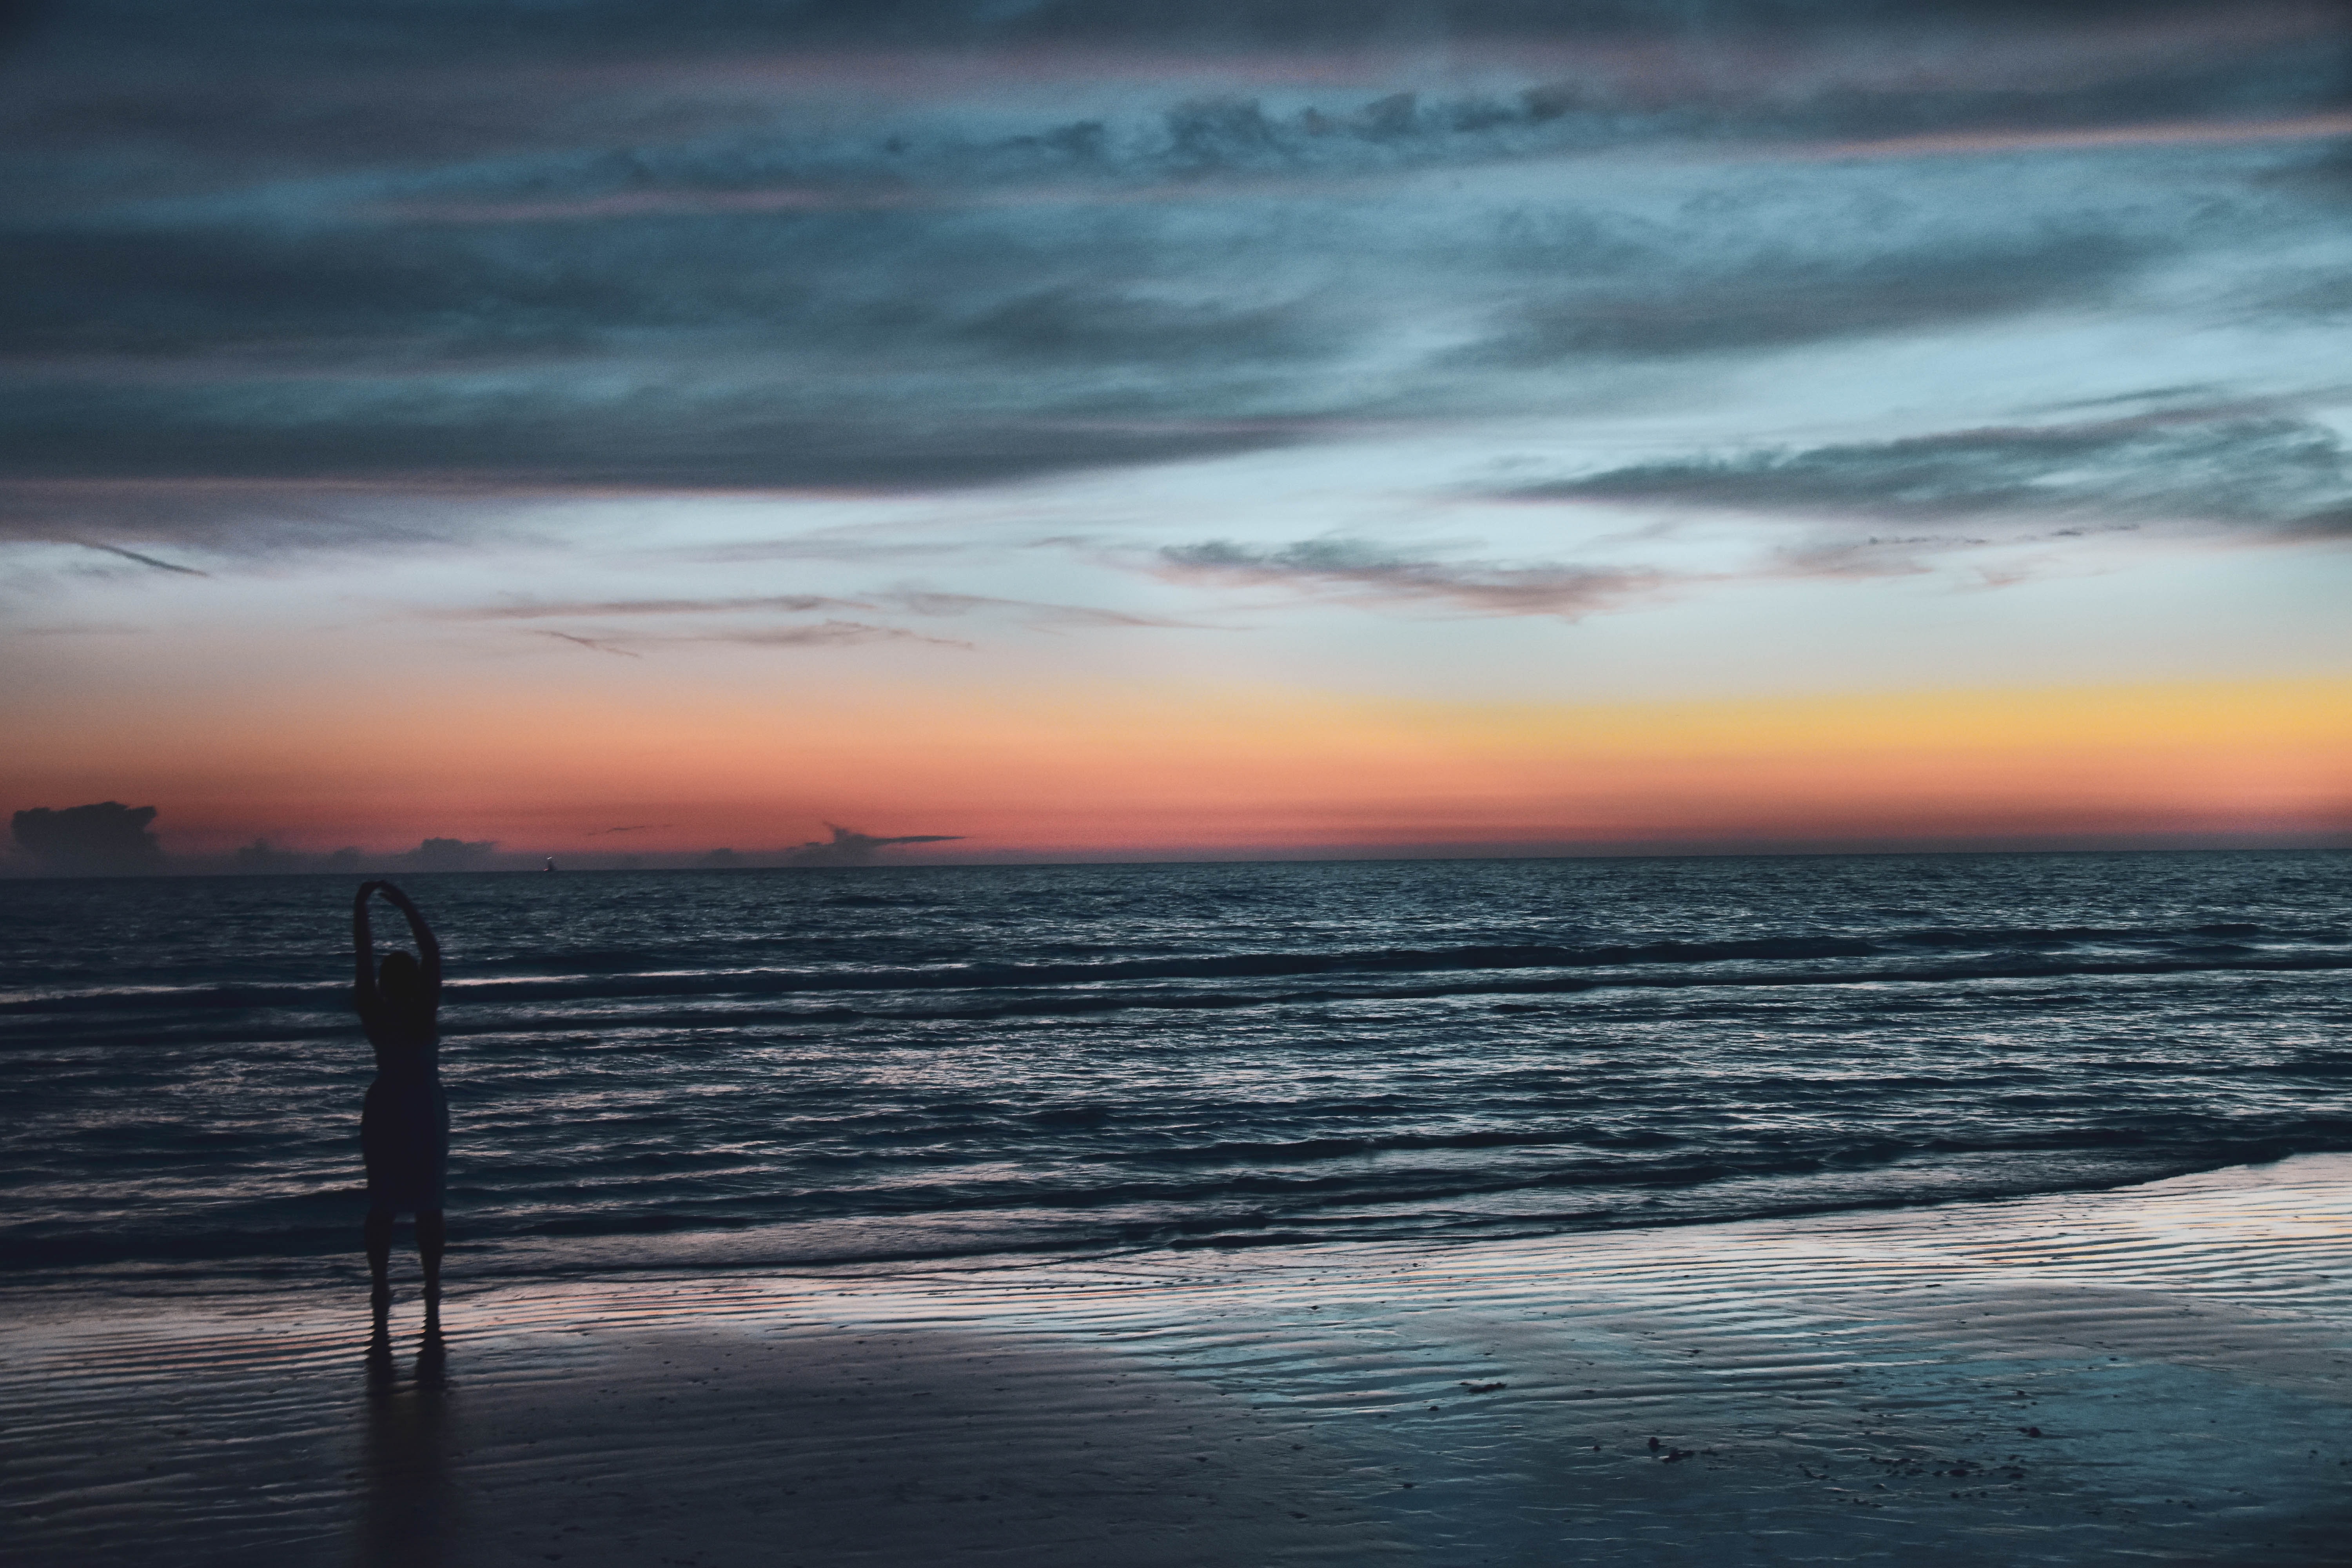
sky, horizon, sea, sunset, afterglow, ocean, cloud, sunrise, water, evening, dusk, morning, wave, calm, beach, sound, coast, red sky at morning, shore, dawn, wind wave, atmosphere, tree, tide, vacation, photography, sunlight, landscape, sun